Guccio di Mannaia

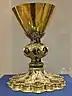

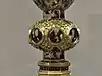

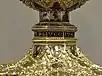

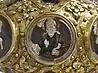

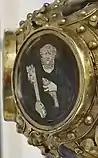

Guccio di Mannaia's work would influence many other goldsmiths of the era, and his chalice would become a "fundamental model for the production of chalices in the decades to come." Tondino di Guerrino, another goldsmith from Siena, most likely studied under him as an apprentice. An image from one of Guccio's seals, that of the rulers of Siena known as the "Signori Nove", was reproduced by Simone Martini in his grand Maesta, a fresco that covers an entire wall in the Palazzo Pubblico of Siena. Other imagery from this same seal, specifically the orb held by the Madonna and child, can be found also in the gilded-glass panel of a wooden reliquary from about 1347. The gilded glass panel is in the Fitzwilliam Museum, Cambridge, while the wooden frame is in the Cleveland Museum of Art. In addition, his work would anticipate that of Pietro and Ambrogio Lorenzetti.